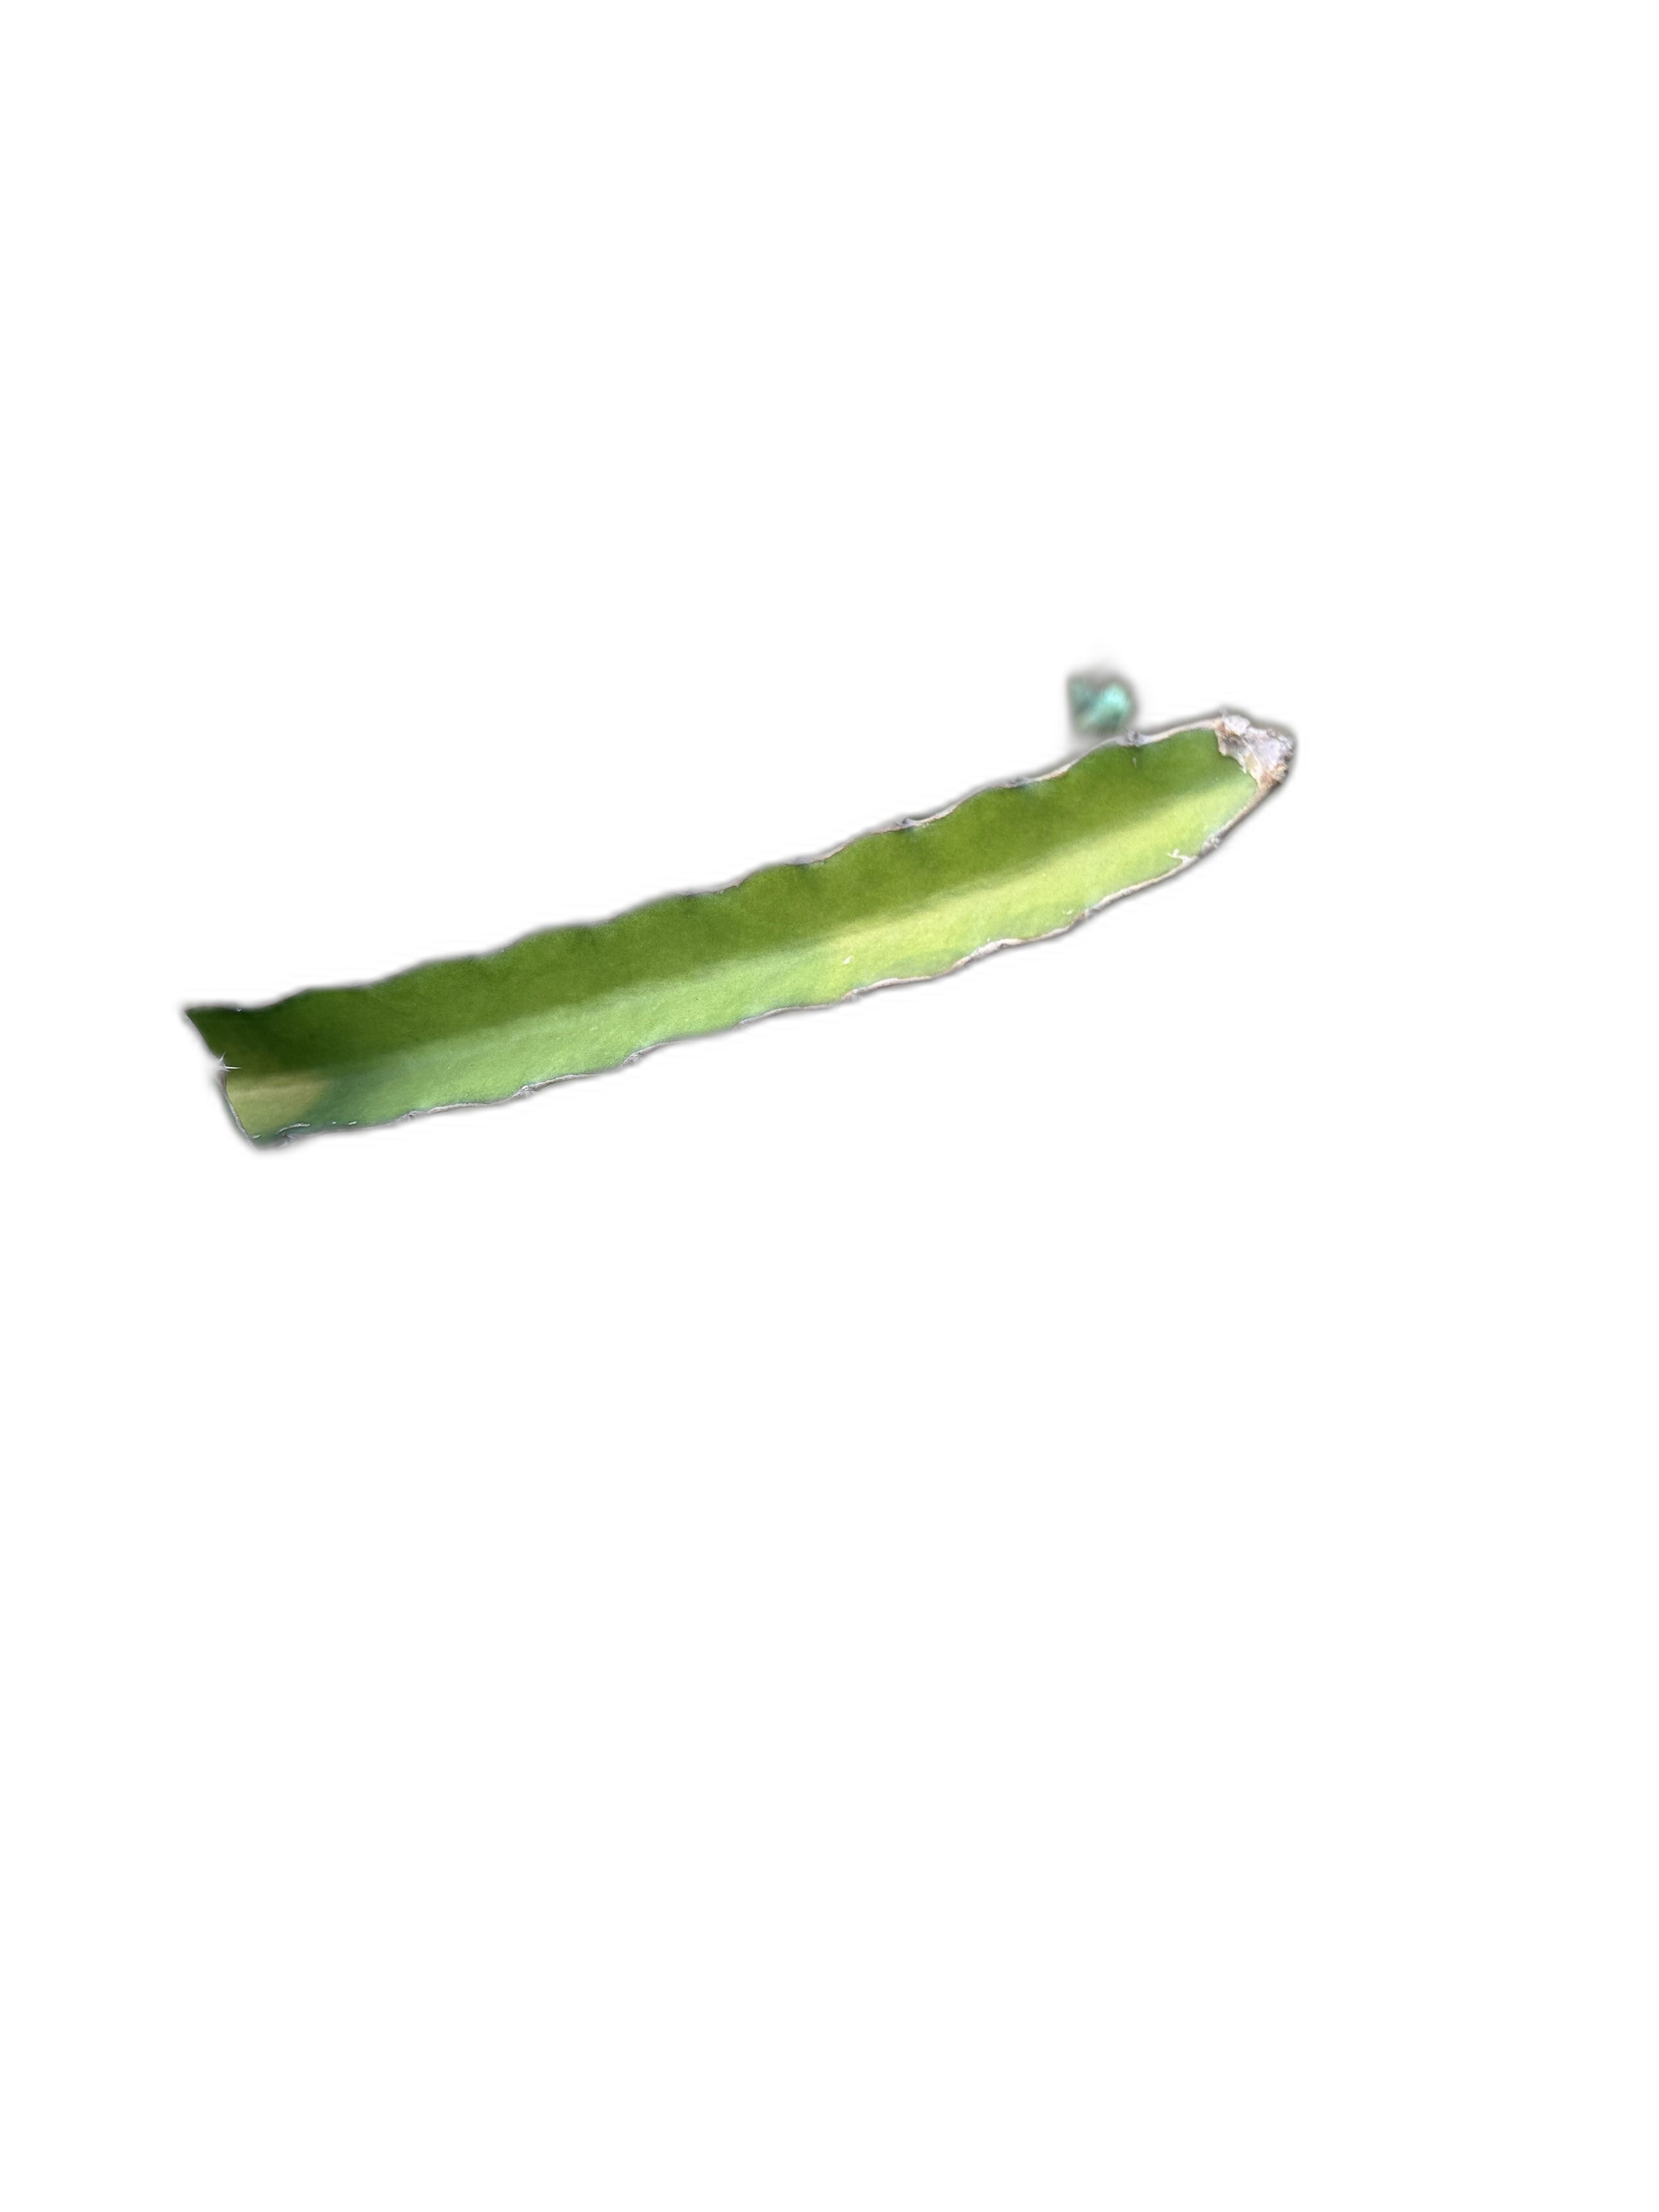
Label: Good leaf